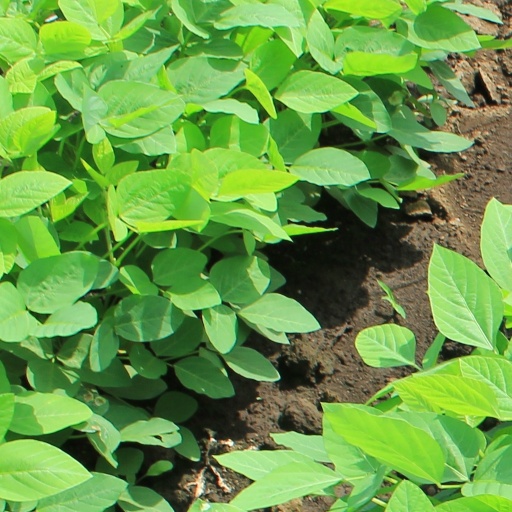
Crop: soybean